1987 World Series

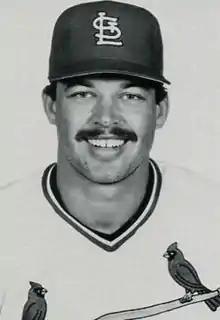
Danny Cox allowed no runs on the mound and was credited with the win in Game 5.

Game 5 was a much closer contest, with the Cardinals coming out victorious by a score of 4–2. Curt Ford hit a two-run single in the sixth, breaking a scoreless pitcher's duel between Danny Cox and Bert Blyleven. By the end of the seventh, the Cards were up 4–0. The Twins scored two in the eighth on a triple by Gary Gaetti off reliever Todd Worrell to make a game of it, but eventually relinquished the save to him as Gaetti failed to score. The Cardinals stole five bases in Game 5, the most for any team since the 1907 Chicago Cubs.